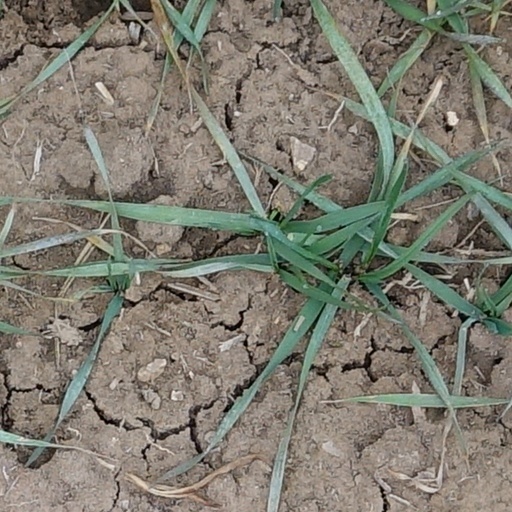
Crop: wheat